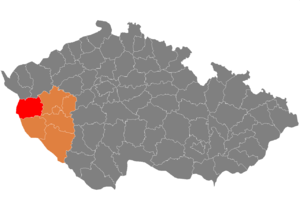
Le district de Tachov est un des sept districts de la région de Plzeň, en Tchéquie. Son chef-lieu est la ville de Tachov.